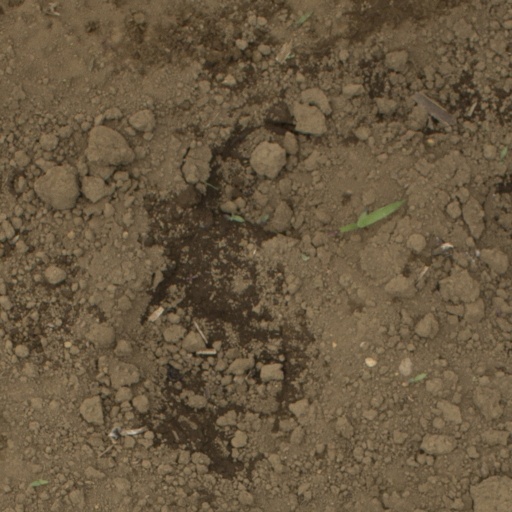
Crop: Jerusalem artichoke